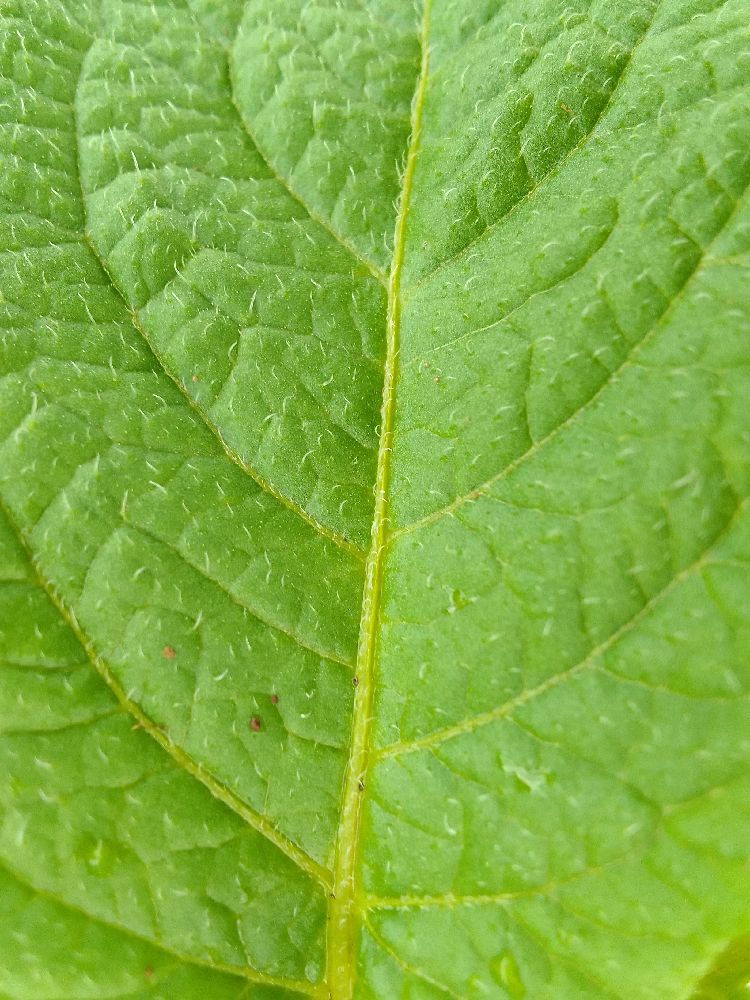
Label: Healthy